John Marshall Warwick House

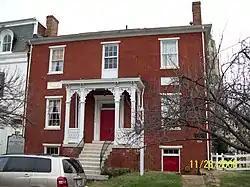
John Marshall Warwick House, Lynchburg VA, November 2008

John Marshall Warwick House is a historic home located at Lynchburg, Virginia. It was built in 1826 by prominent Lynchburg tobacconist and city mayor (1833), John Marshall Warwick. It was one of the first houses to be built on the crest of Lynchburg Hill, later to be called Court House Hill, overlooking the James River. It exhibits the transition from the Federal to the Greek Revival styles. His grandson, United States Senator John Warwick Daniel was born in this home.